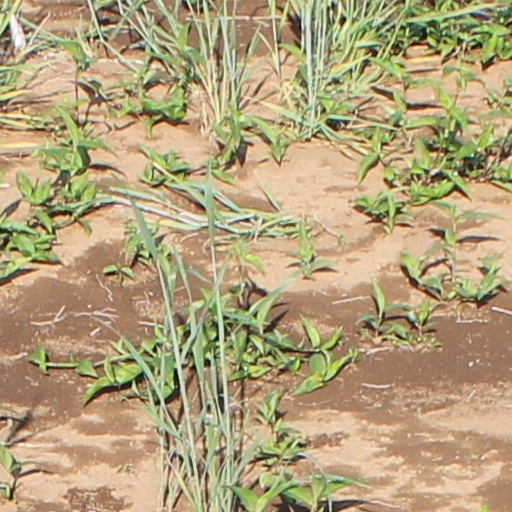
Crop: wheat